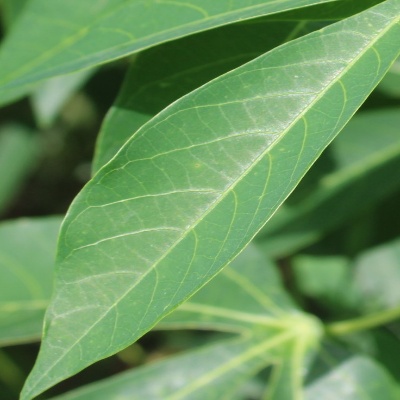
Crop: Cassava
Condition: healthy